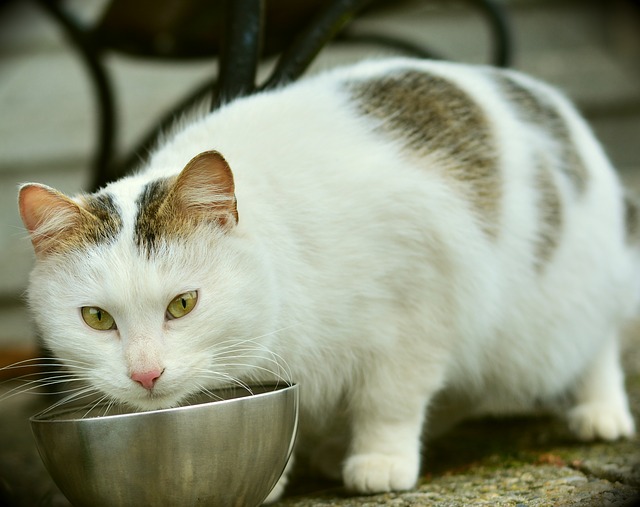
Label: cat